Love Actually... Sucks!

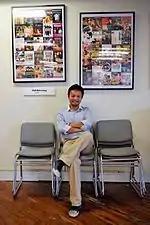

A memorable scene in the movie shows a woman performing oral sex on her boyfriend. Scud confirmed the act was unsimulated. "Linda So was at first concerned if she was going to be able to do it. The scene took five takes to film, and Haze Leung quipped, 'One more take and I would have come.' When we were done, Linda and Haze collapsed in laughter. They are real professionals," Scud said.